Urdaibai estuary

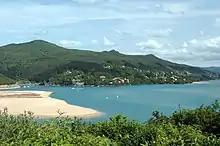

The Urdaibai estuary is a natural region and a Biosphere Reserve of Biscay, Basque Country, Spain. It is also referred as Mundaka or Gernika estuary.